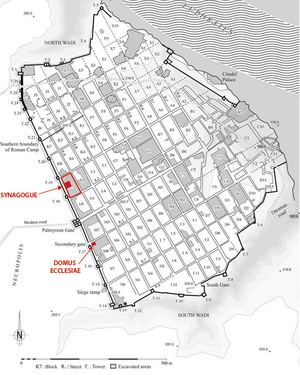
La domus ecclesiae de Doura-Europos est un édifice de culte chrétien aménagé dans une ancienne maison particulière de l'îlot M8 de la ville de Doura-Europos sur l'Euphrate, en Syrie orientale. C'est la plus ancienne chapelle chrétienne conservée et précisément datée, pourvue d'un baptistère, et ornée des plus anciennes fresques chrétiennes.
La synagogue de Doura Europos est un édifice de culte juif situé dans la ville hellénistique et romaine de Doura Europos dans la province de Syrie. C'est l'un des monuments les plus importants pour l'étude de l'art juif dans l'Antiquité, témoin du judaïsme synagogal.